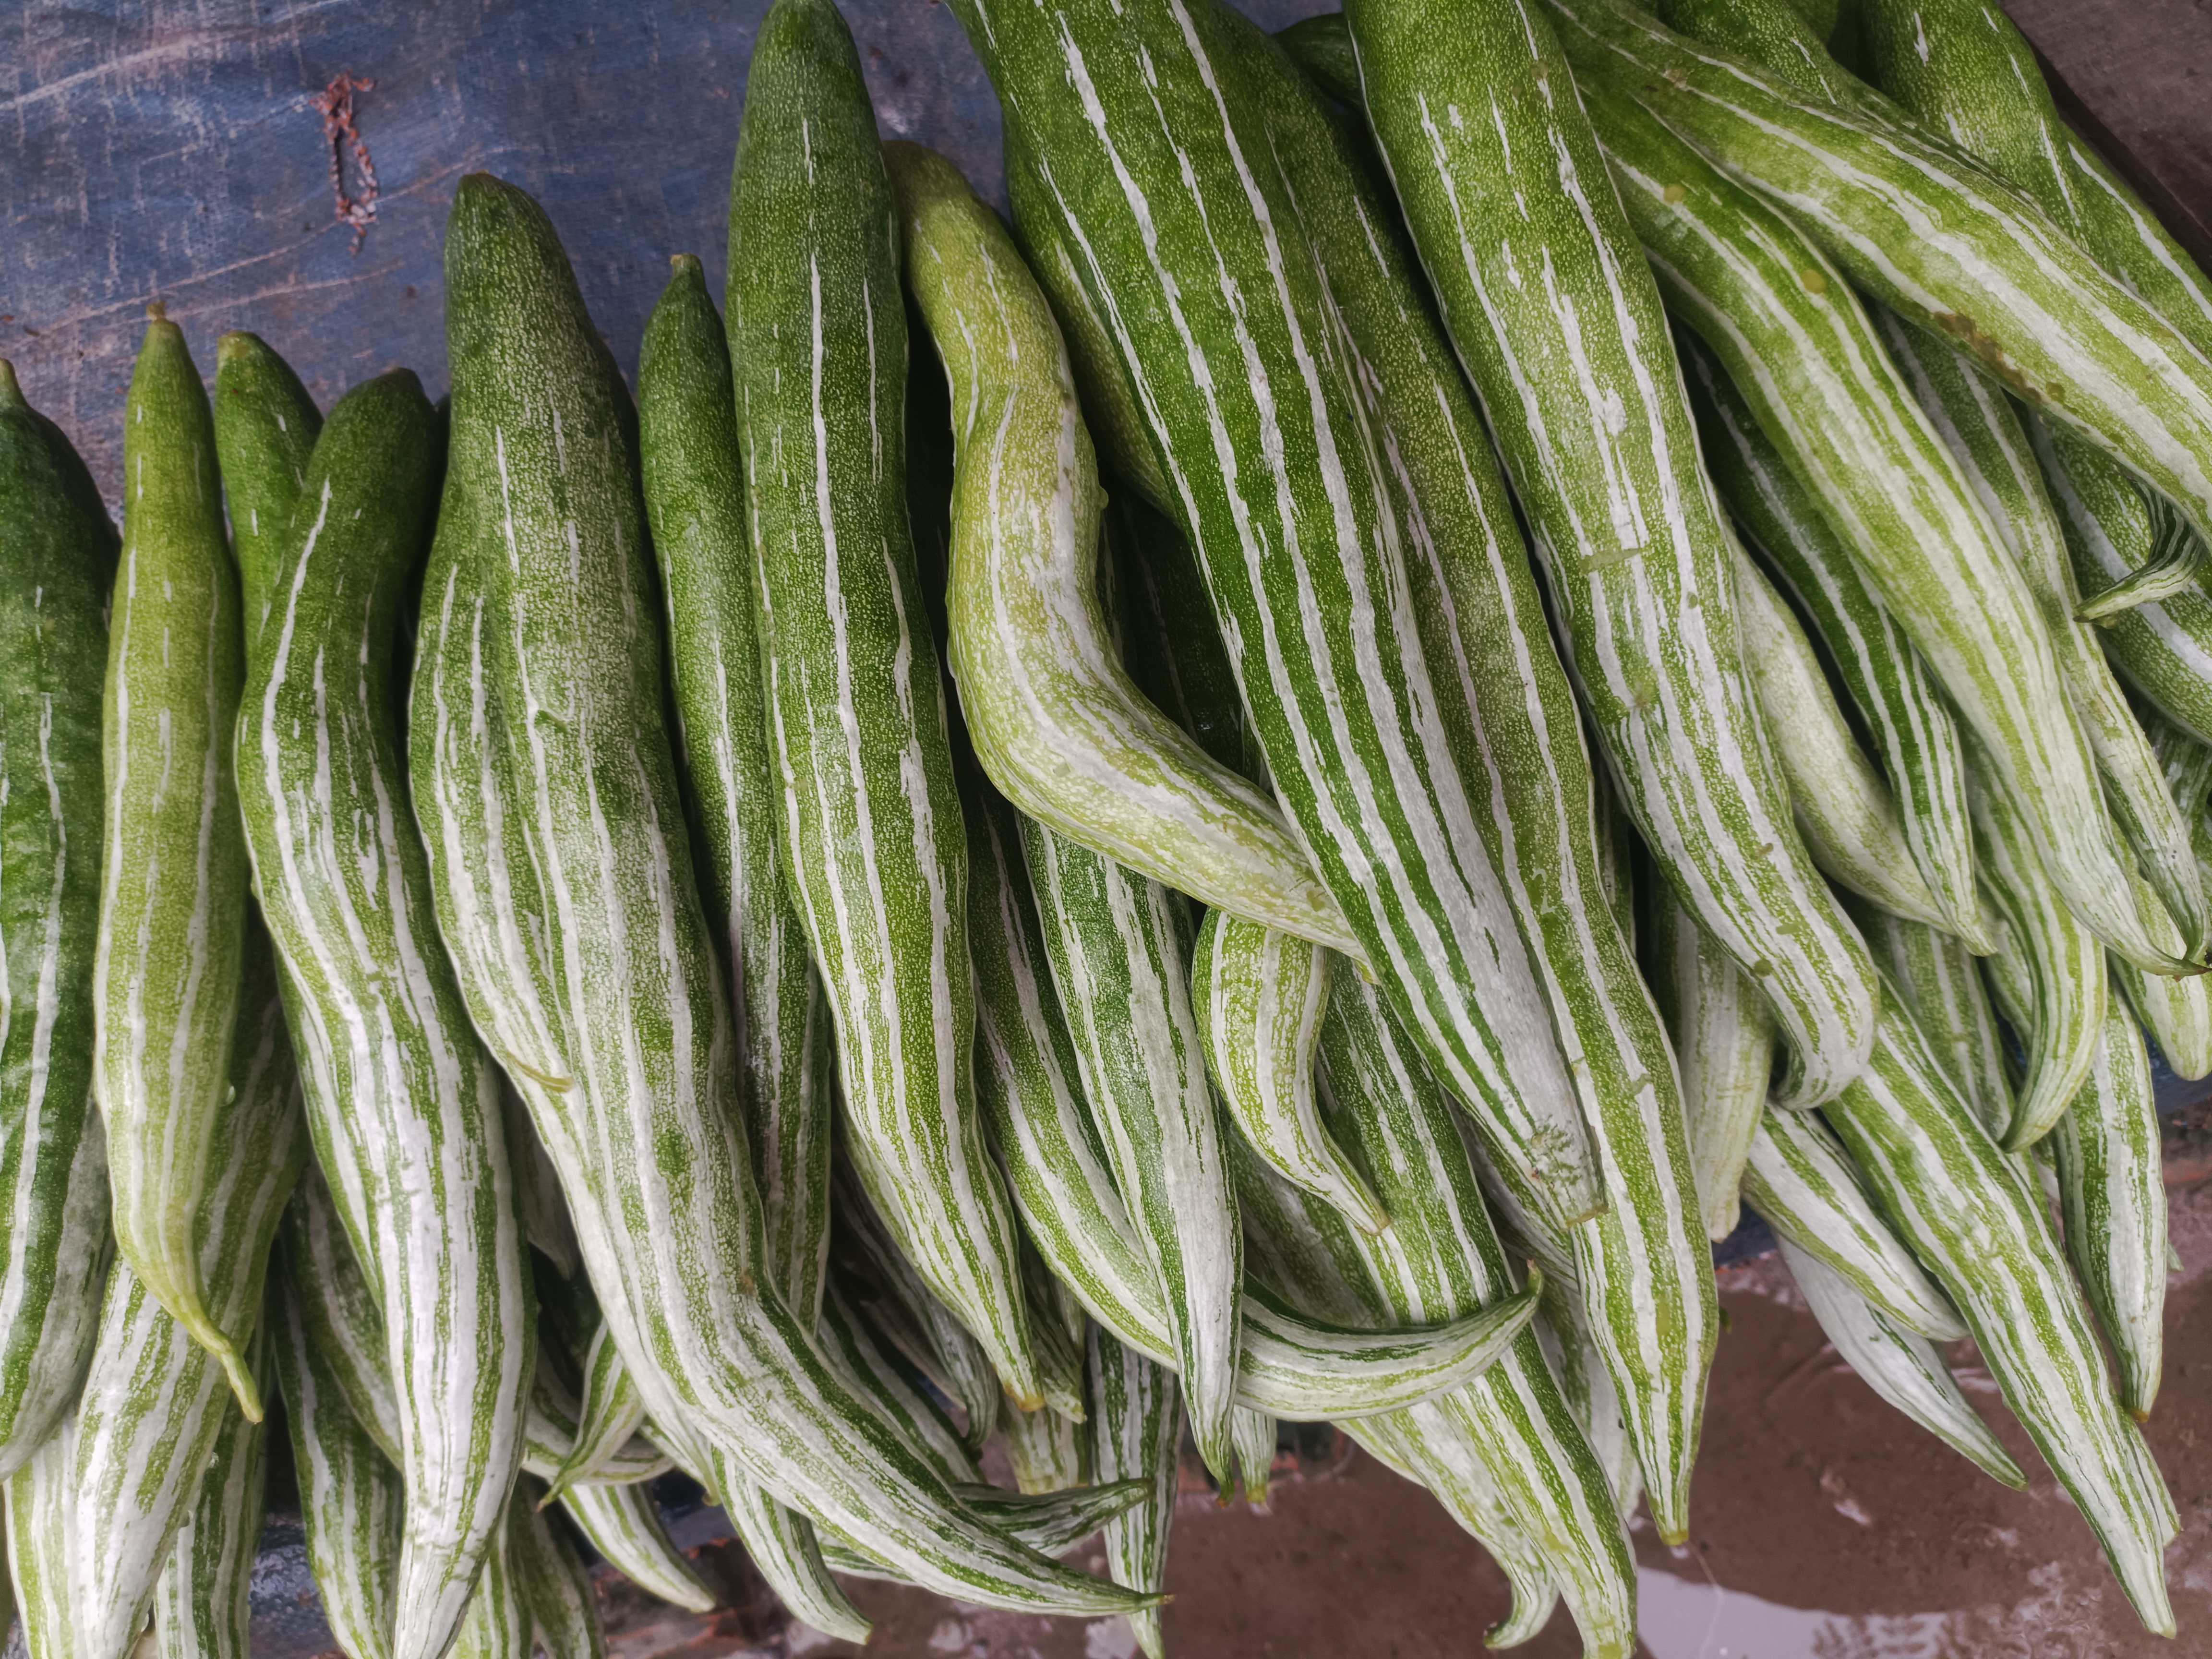
Label: Trichosanthes cucumerina